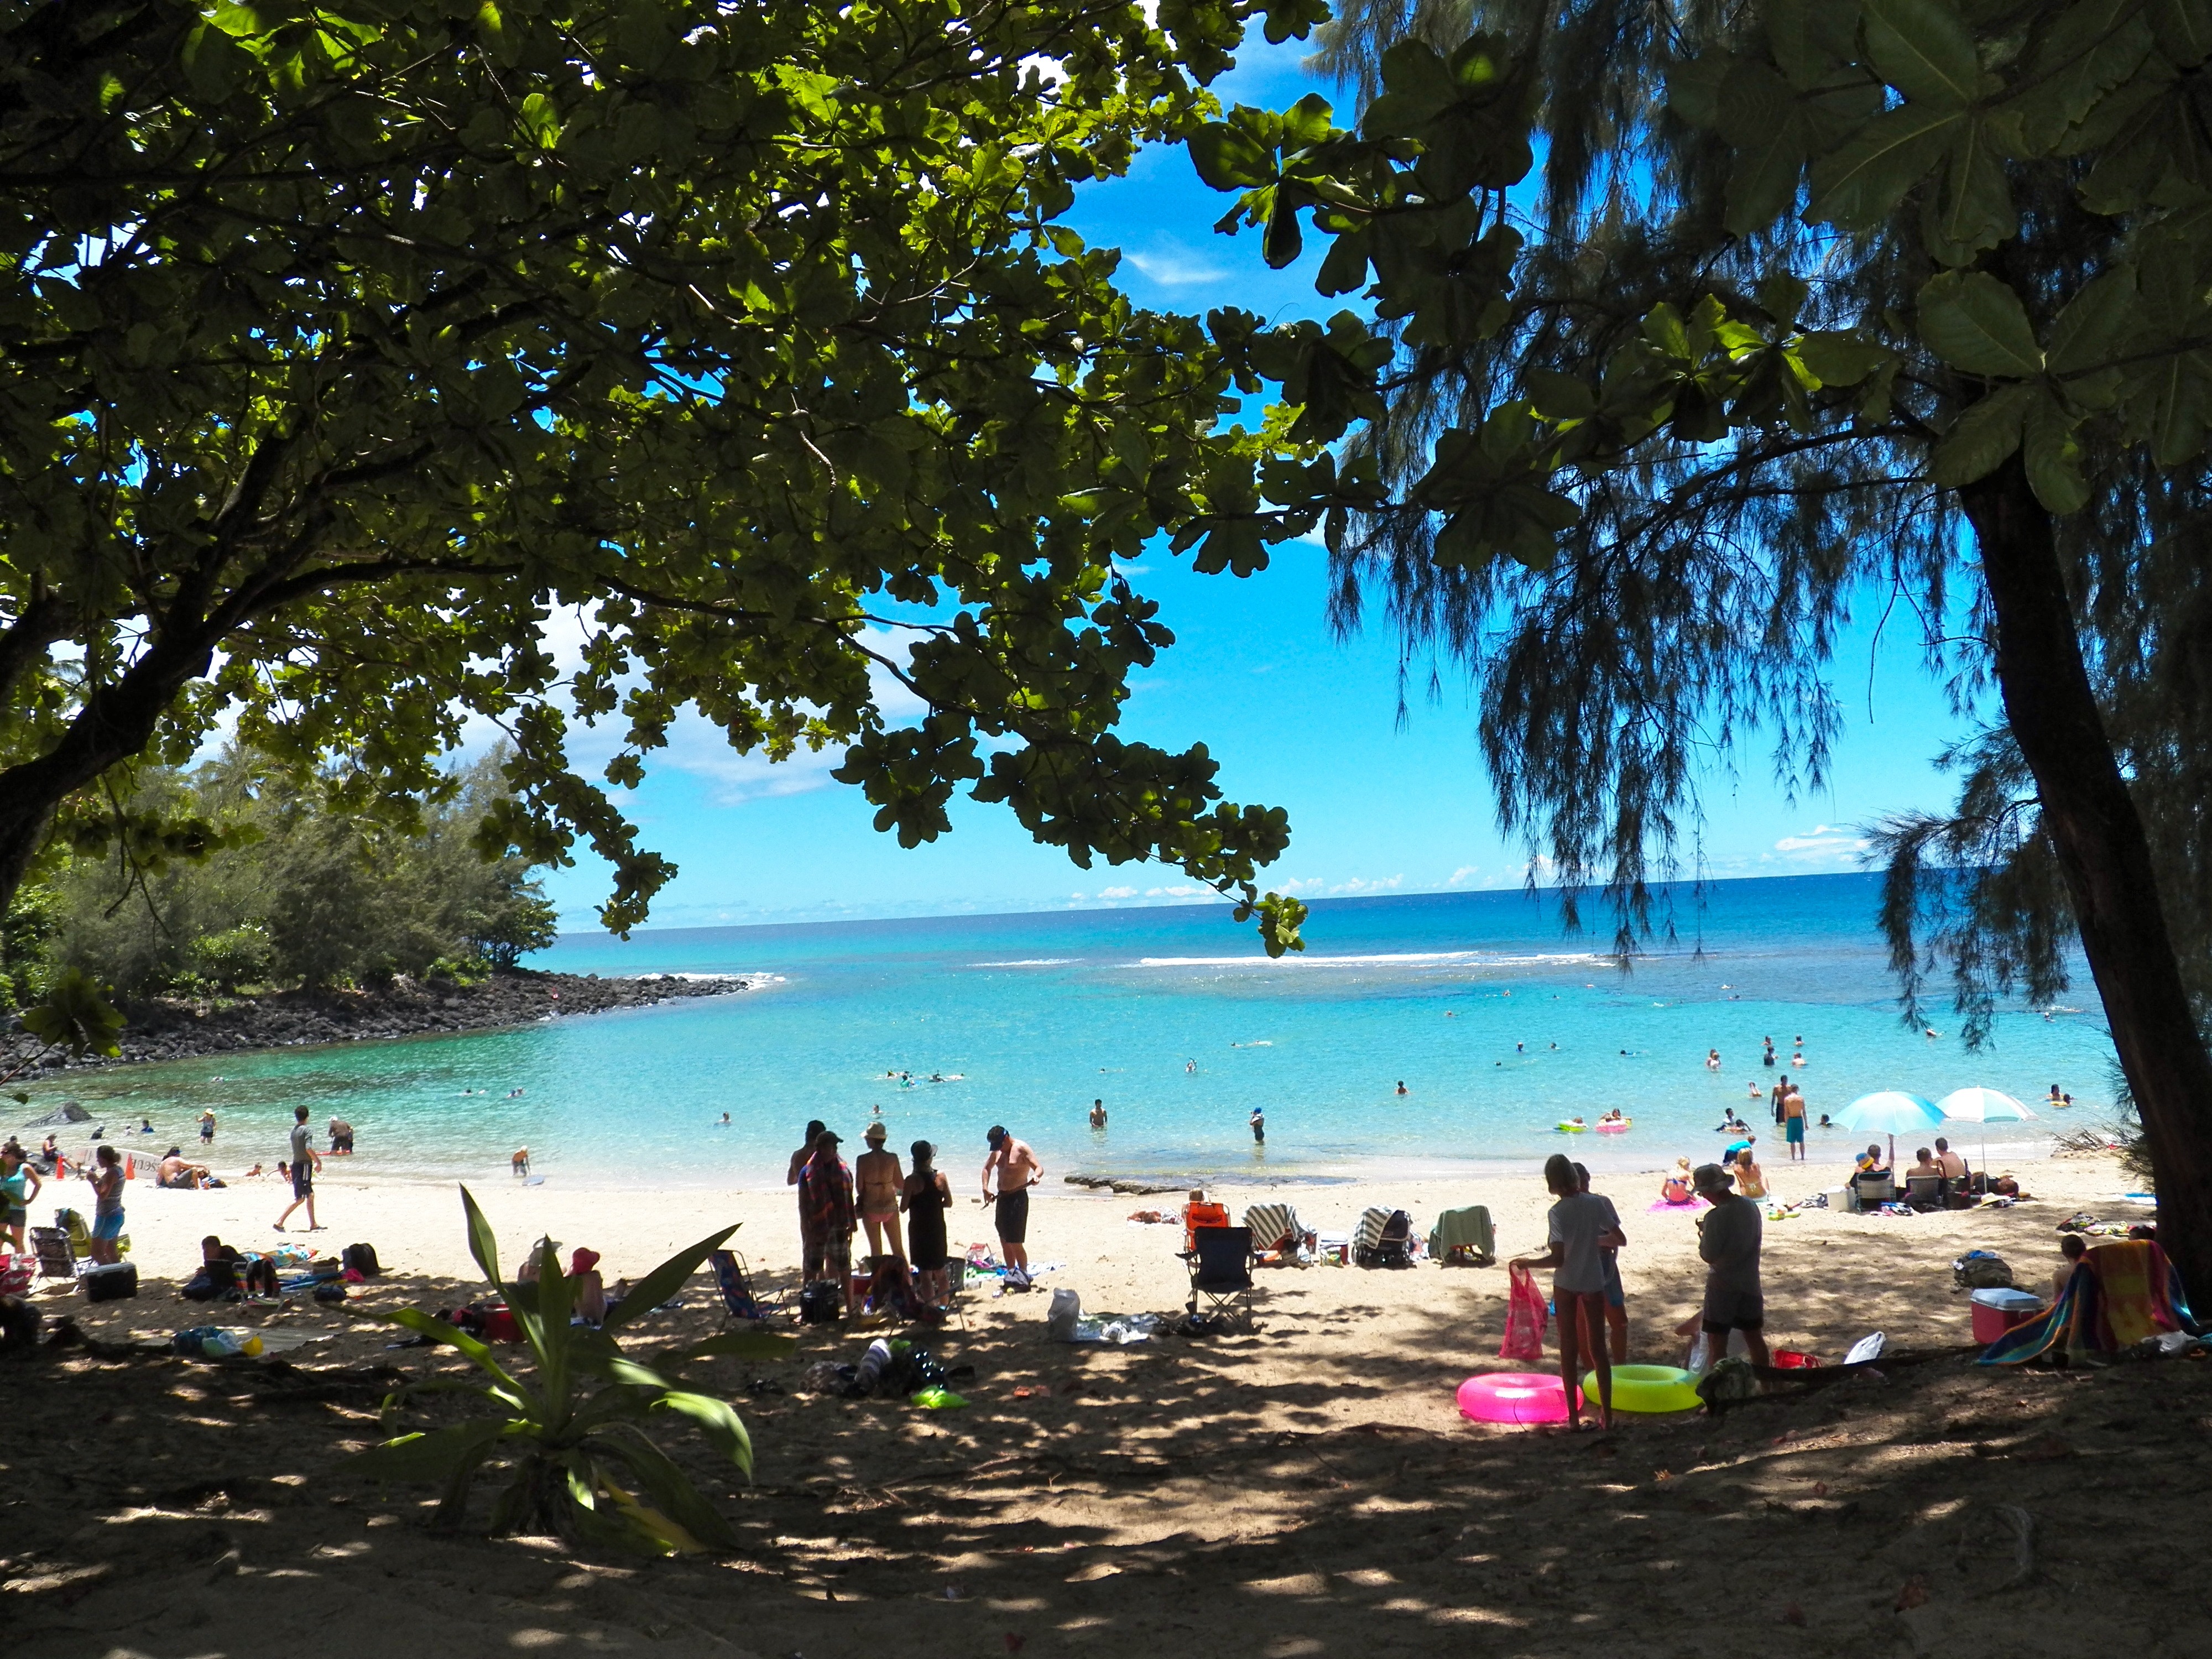
beach, sea, tree, water, nature, sand, ocean, people, shore, vacation, travel, recreation, relax, paradise, tranquil, holiday, bay, island, blue, hawaii, leisure, body of water, fun, tropics, kauai, arecales